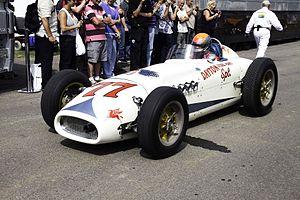
Les 500 miles d'Indianapolis 1958, courus sur l'Indianapolis Motor Speedway et organisés le vendredi 30 mai 1958, ont été remportés par le pilote américain Jimmy Bryan sur une Epperly-Offenhauser.